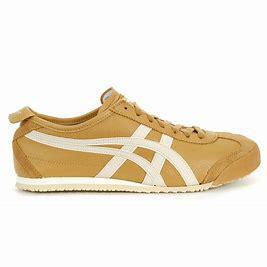
Brand: Asics
Model: Onitsuka Tiger Mexico 66